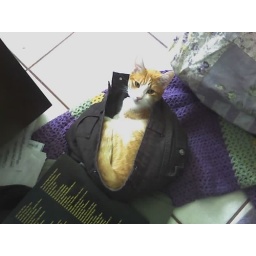
cat in my pants